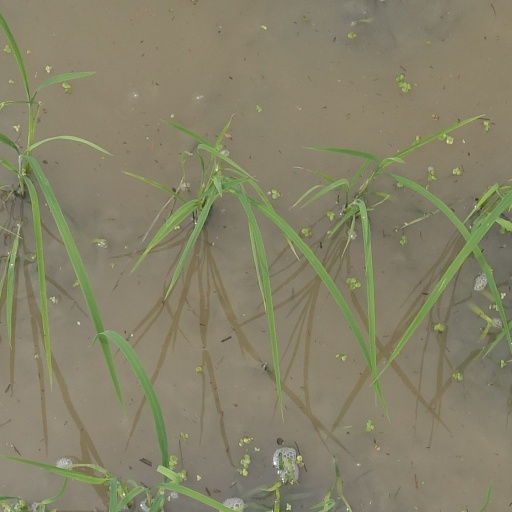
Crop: rice